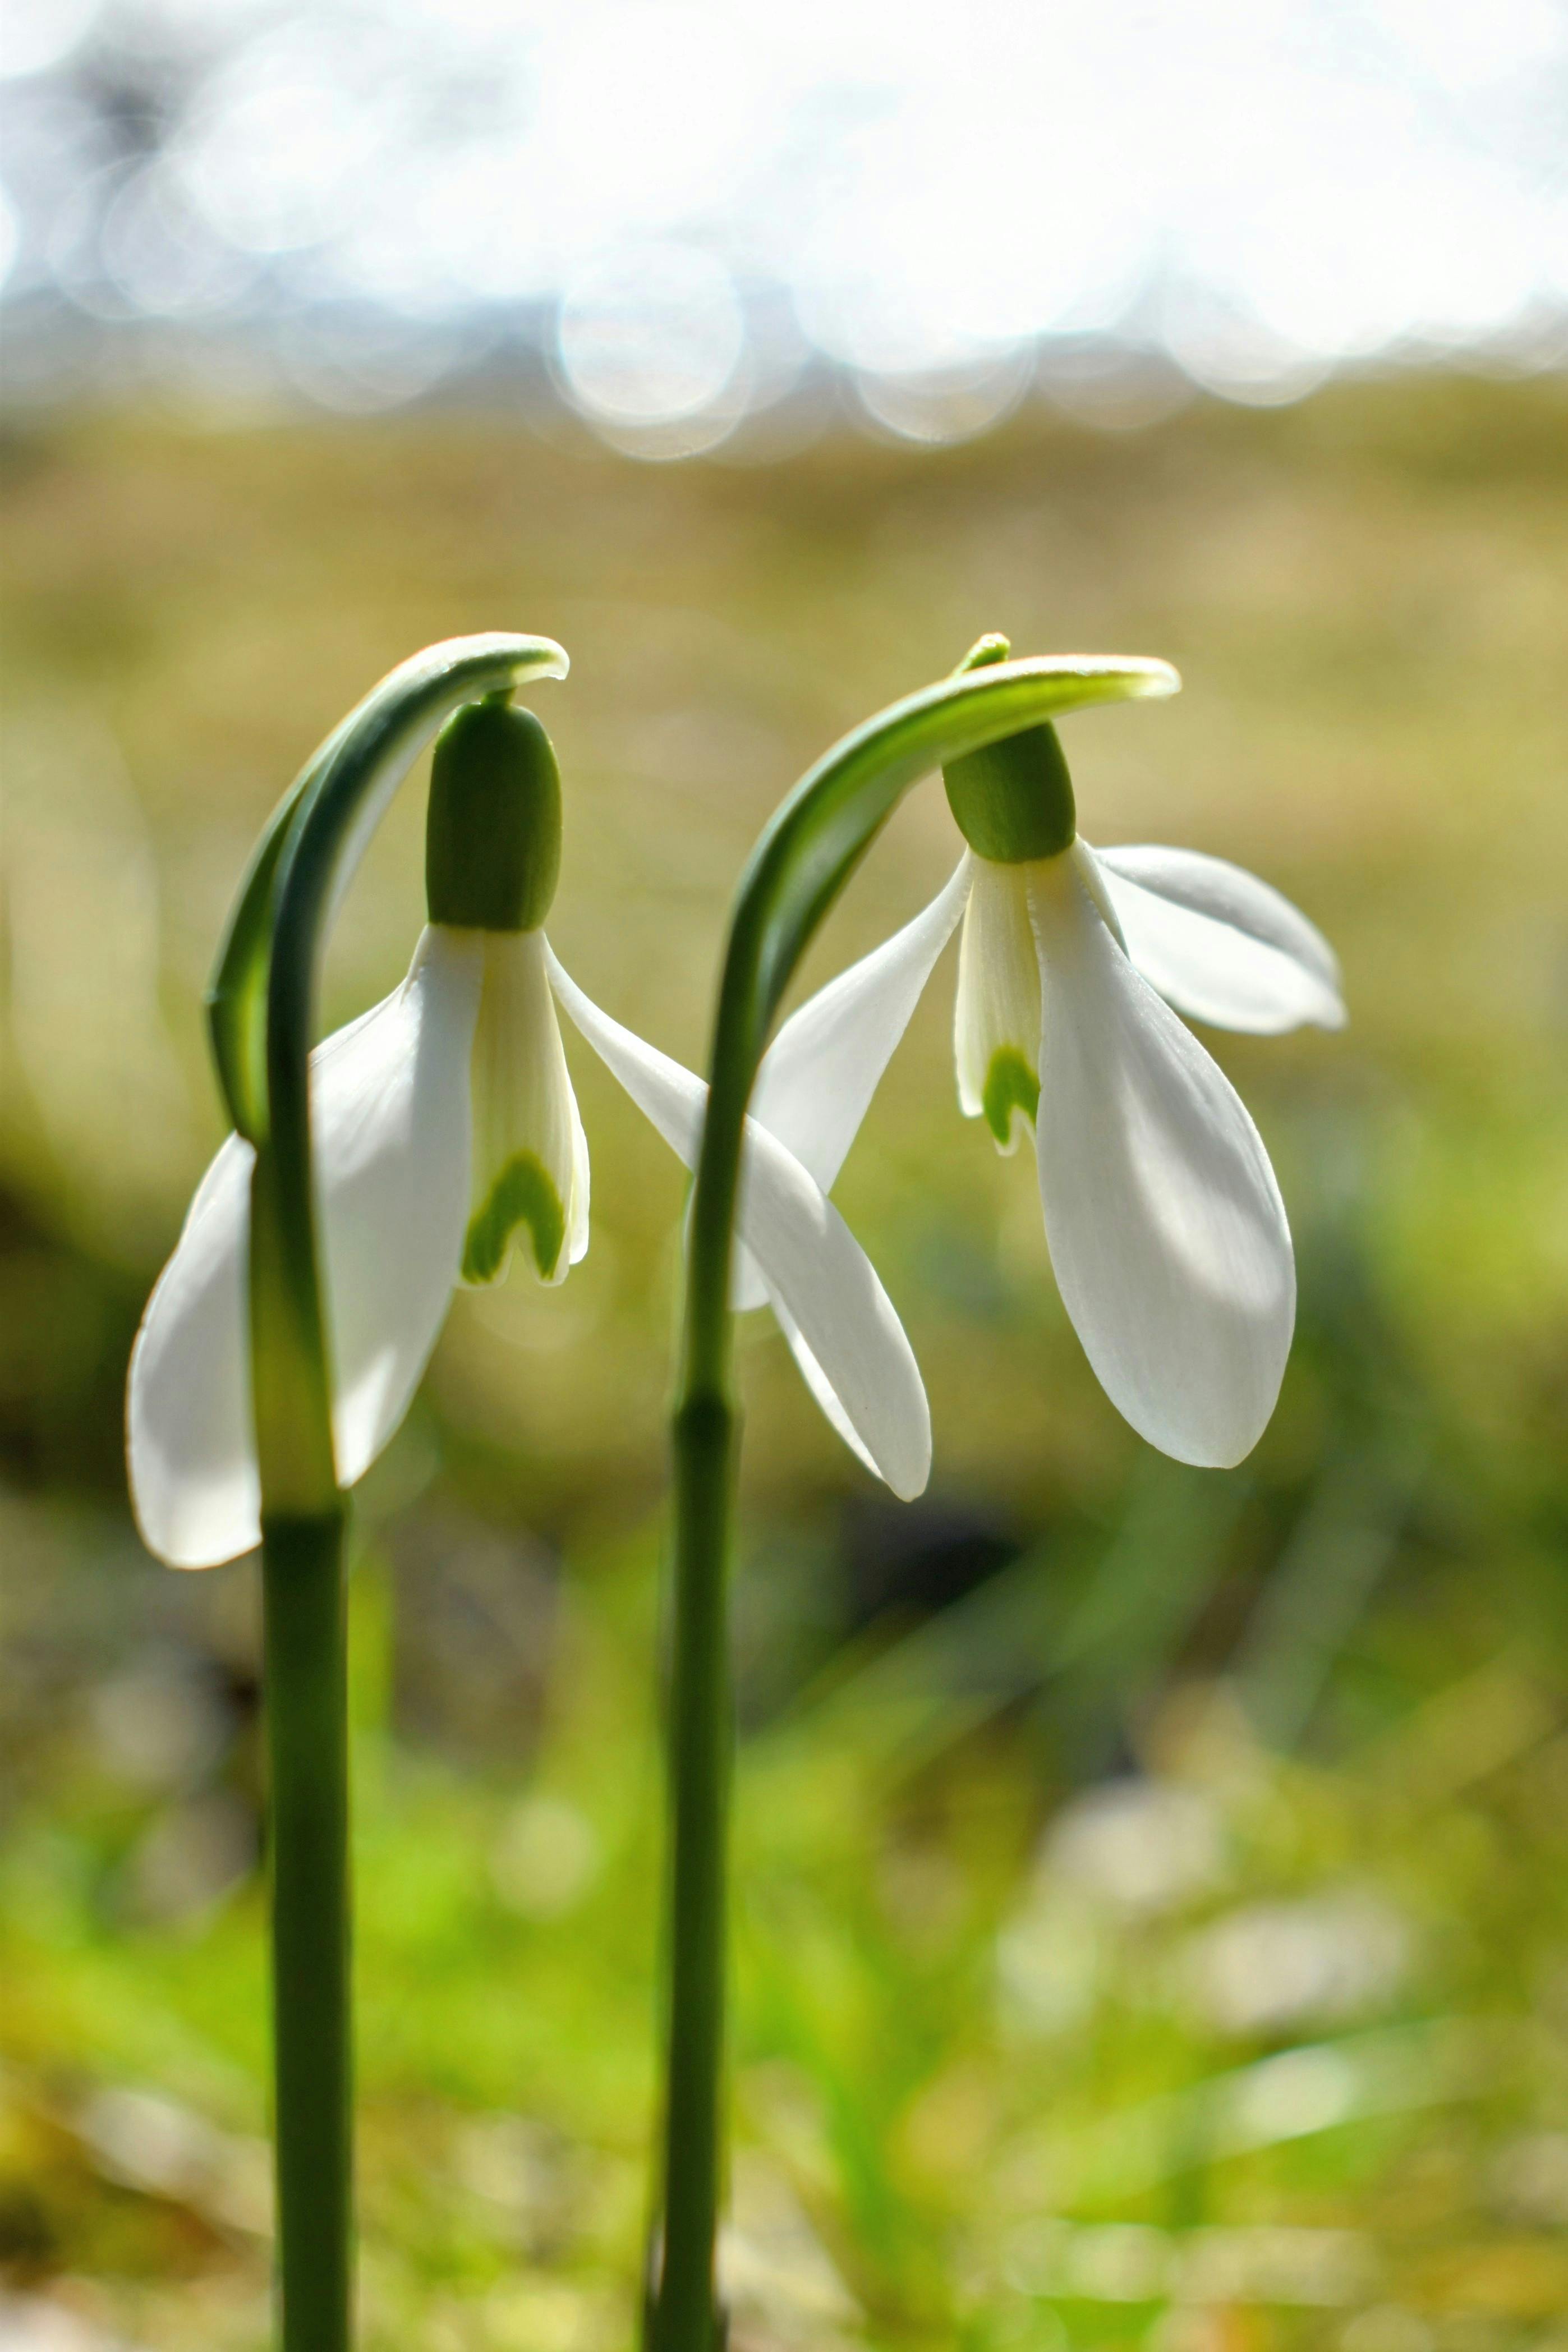
flower, green, snowdrop, petal, close up, flowering plant, Pedicel, macro photography, plant stem, herbaceous plant, wildflower, amaryllidaceae